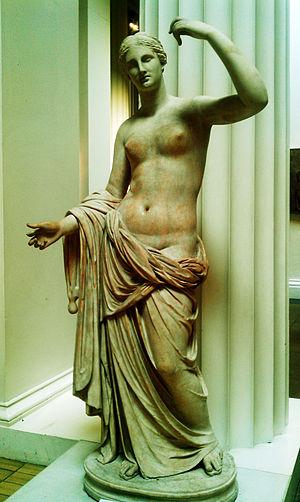
La page sculptures de Vénus montre, par ordre chronologique des œuvres réalisées en différents matériaux, tels que marbre ou bronze, de la déesse Vénus - l'équivalent romain de la déesse grecque Aphrodite - et qui suivaient la tradition plus ancienne des statuettes féminines, caractéristiques du Paléolithique supérieur eurasiatique, c'est-à-dire des Vénus paléolithiques, comme la Vénus de Brassempouy, ou la Vénus de Willendorf.